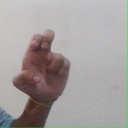
अक्षर: अ